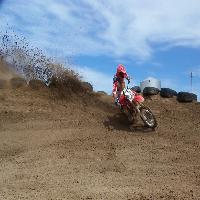
Weather: sun or clear